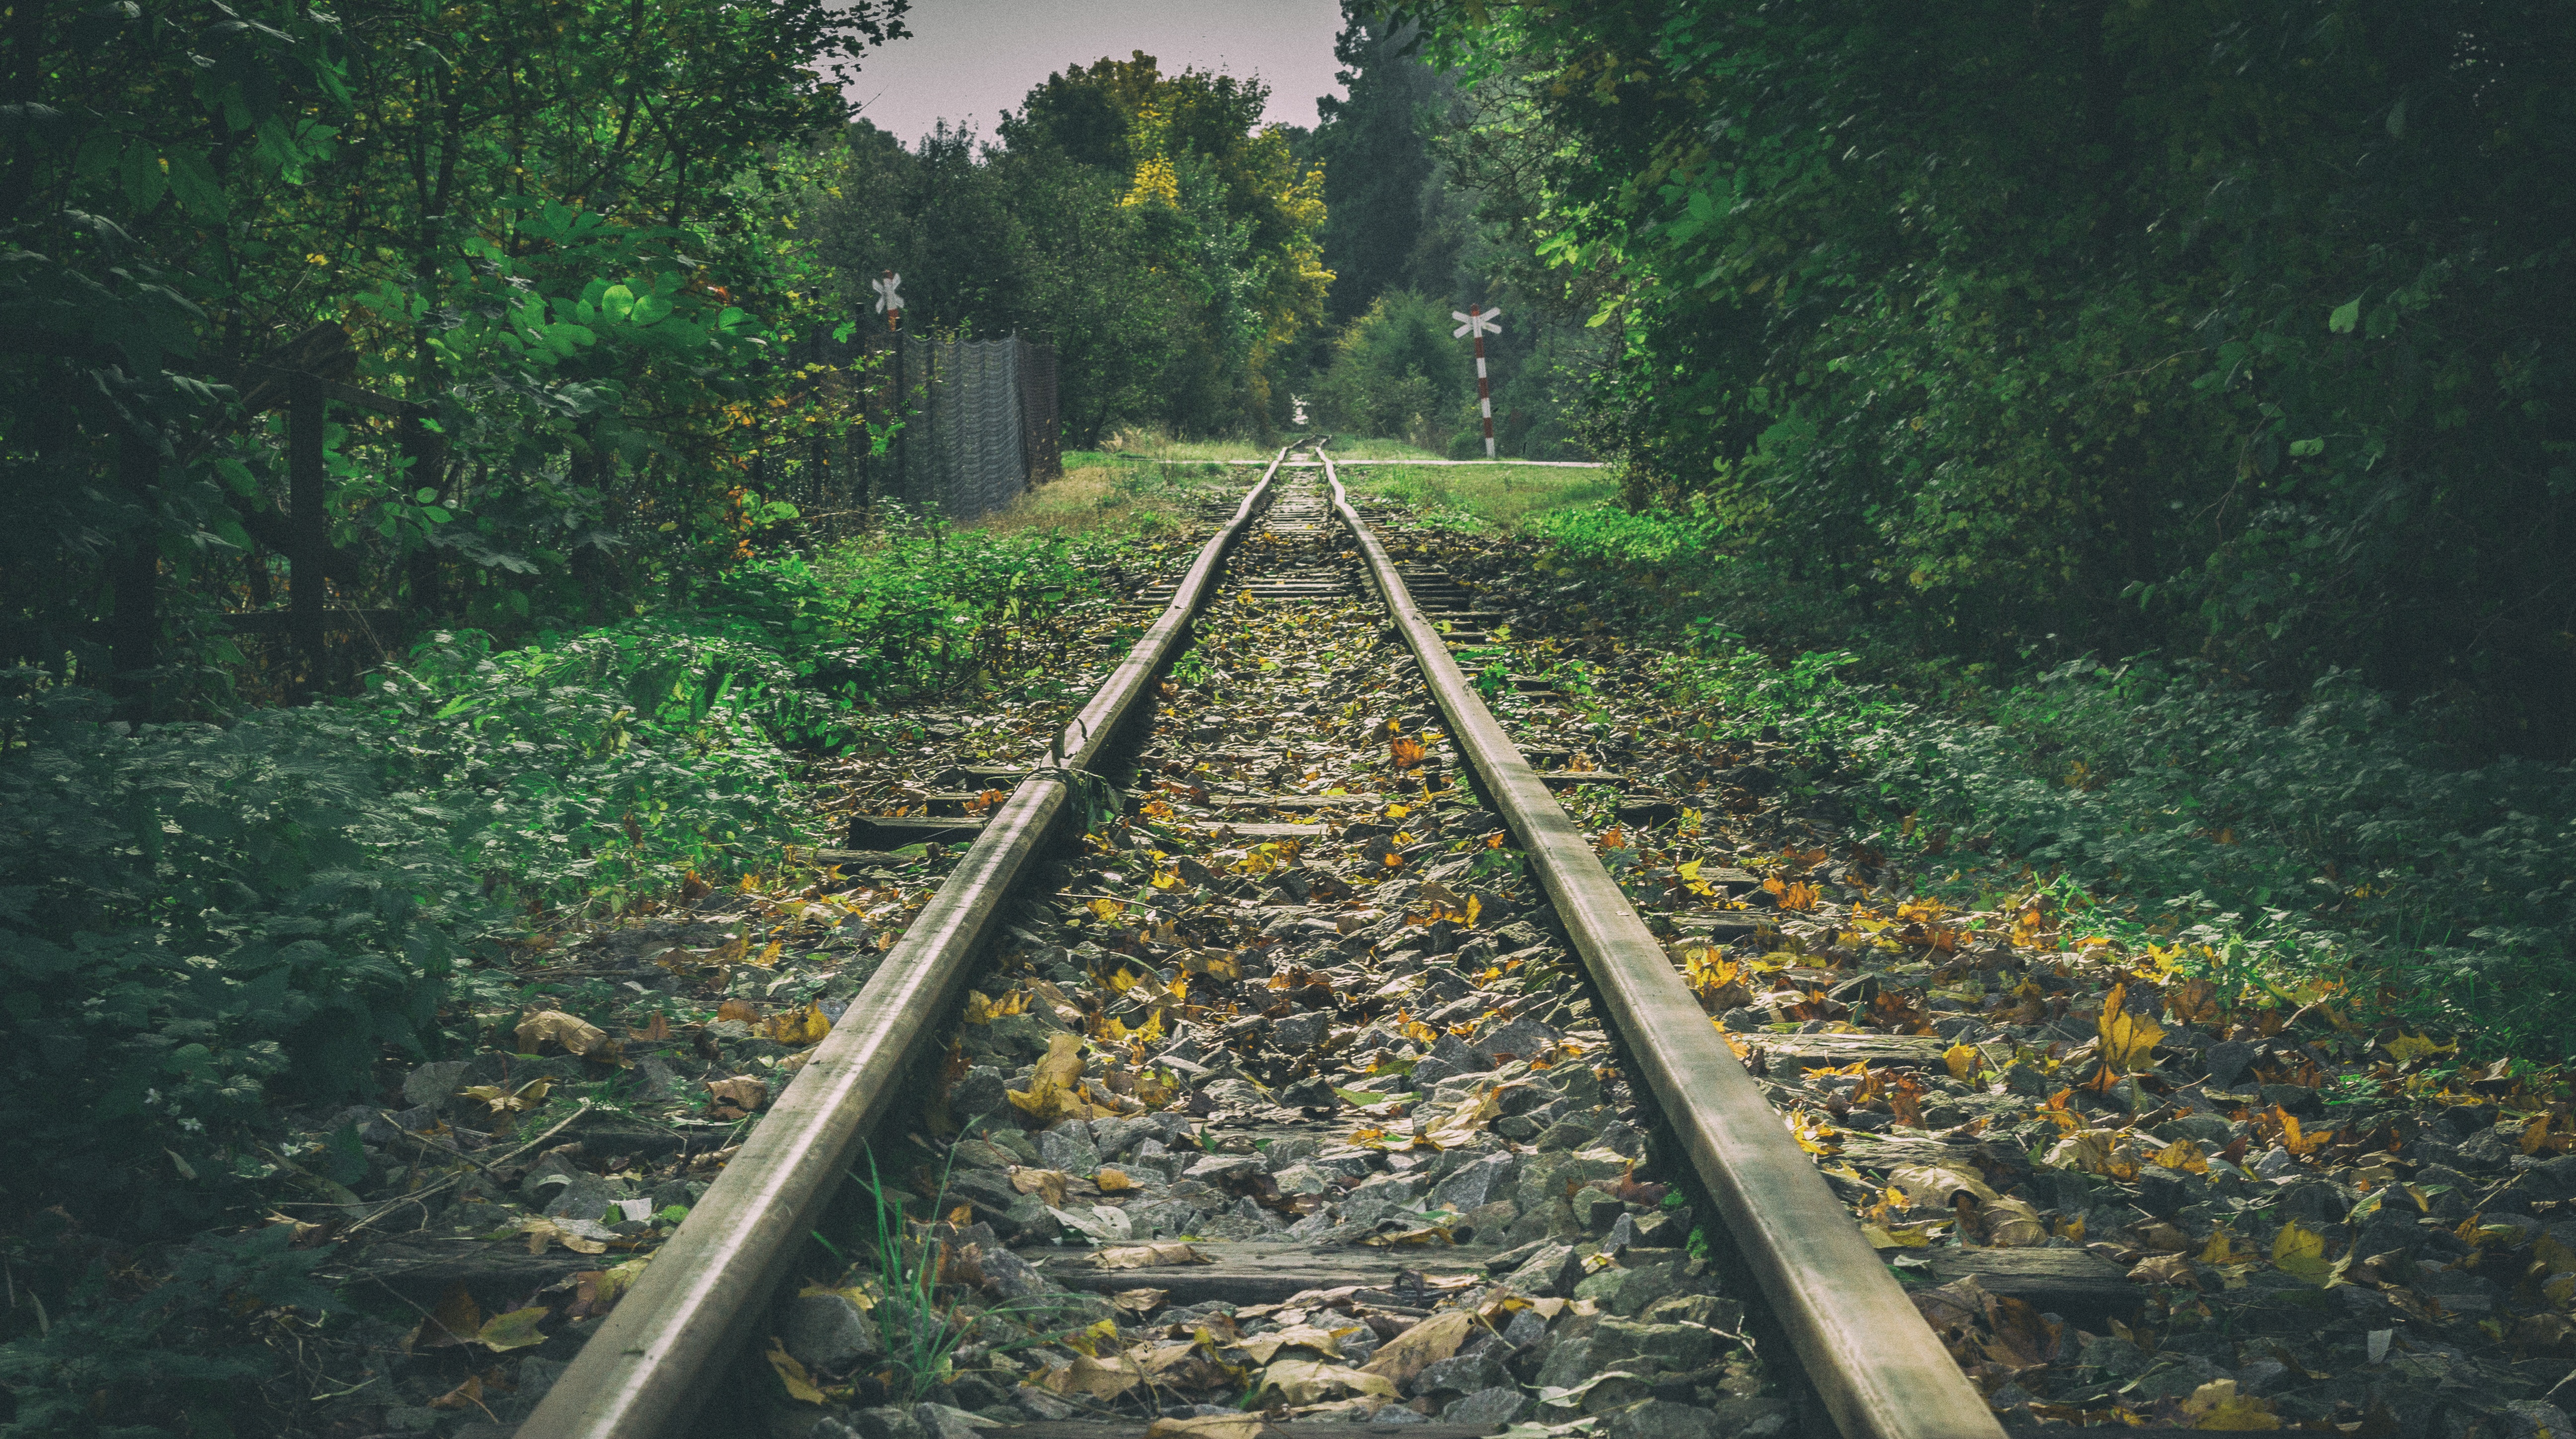
forest, track, railway, old, transport, green, vehicle, jungle, habitat, rail transport, natural environment, rolling stock